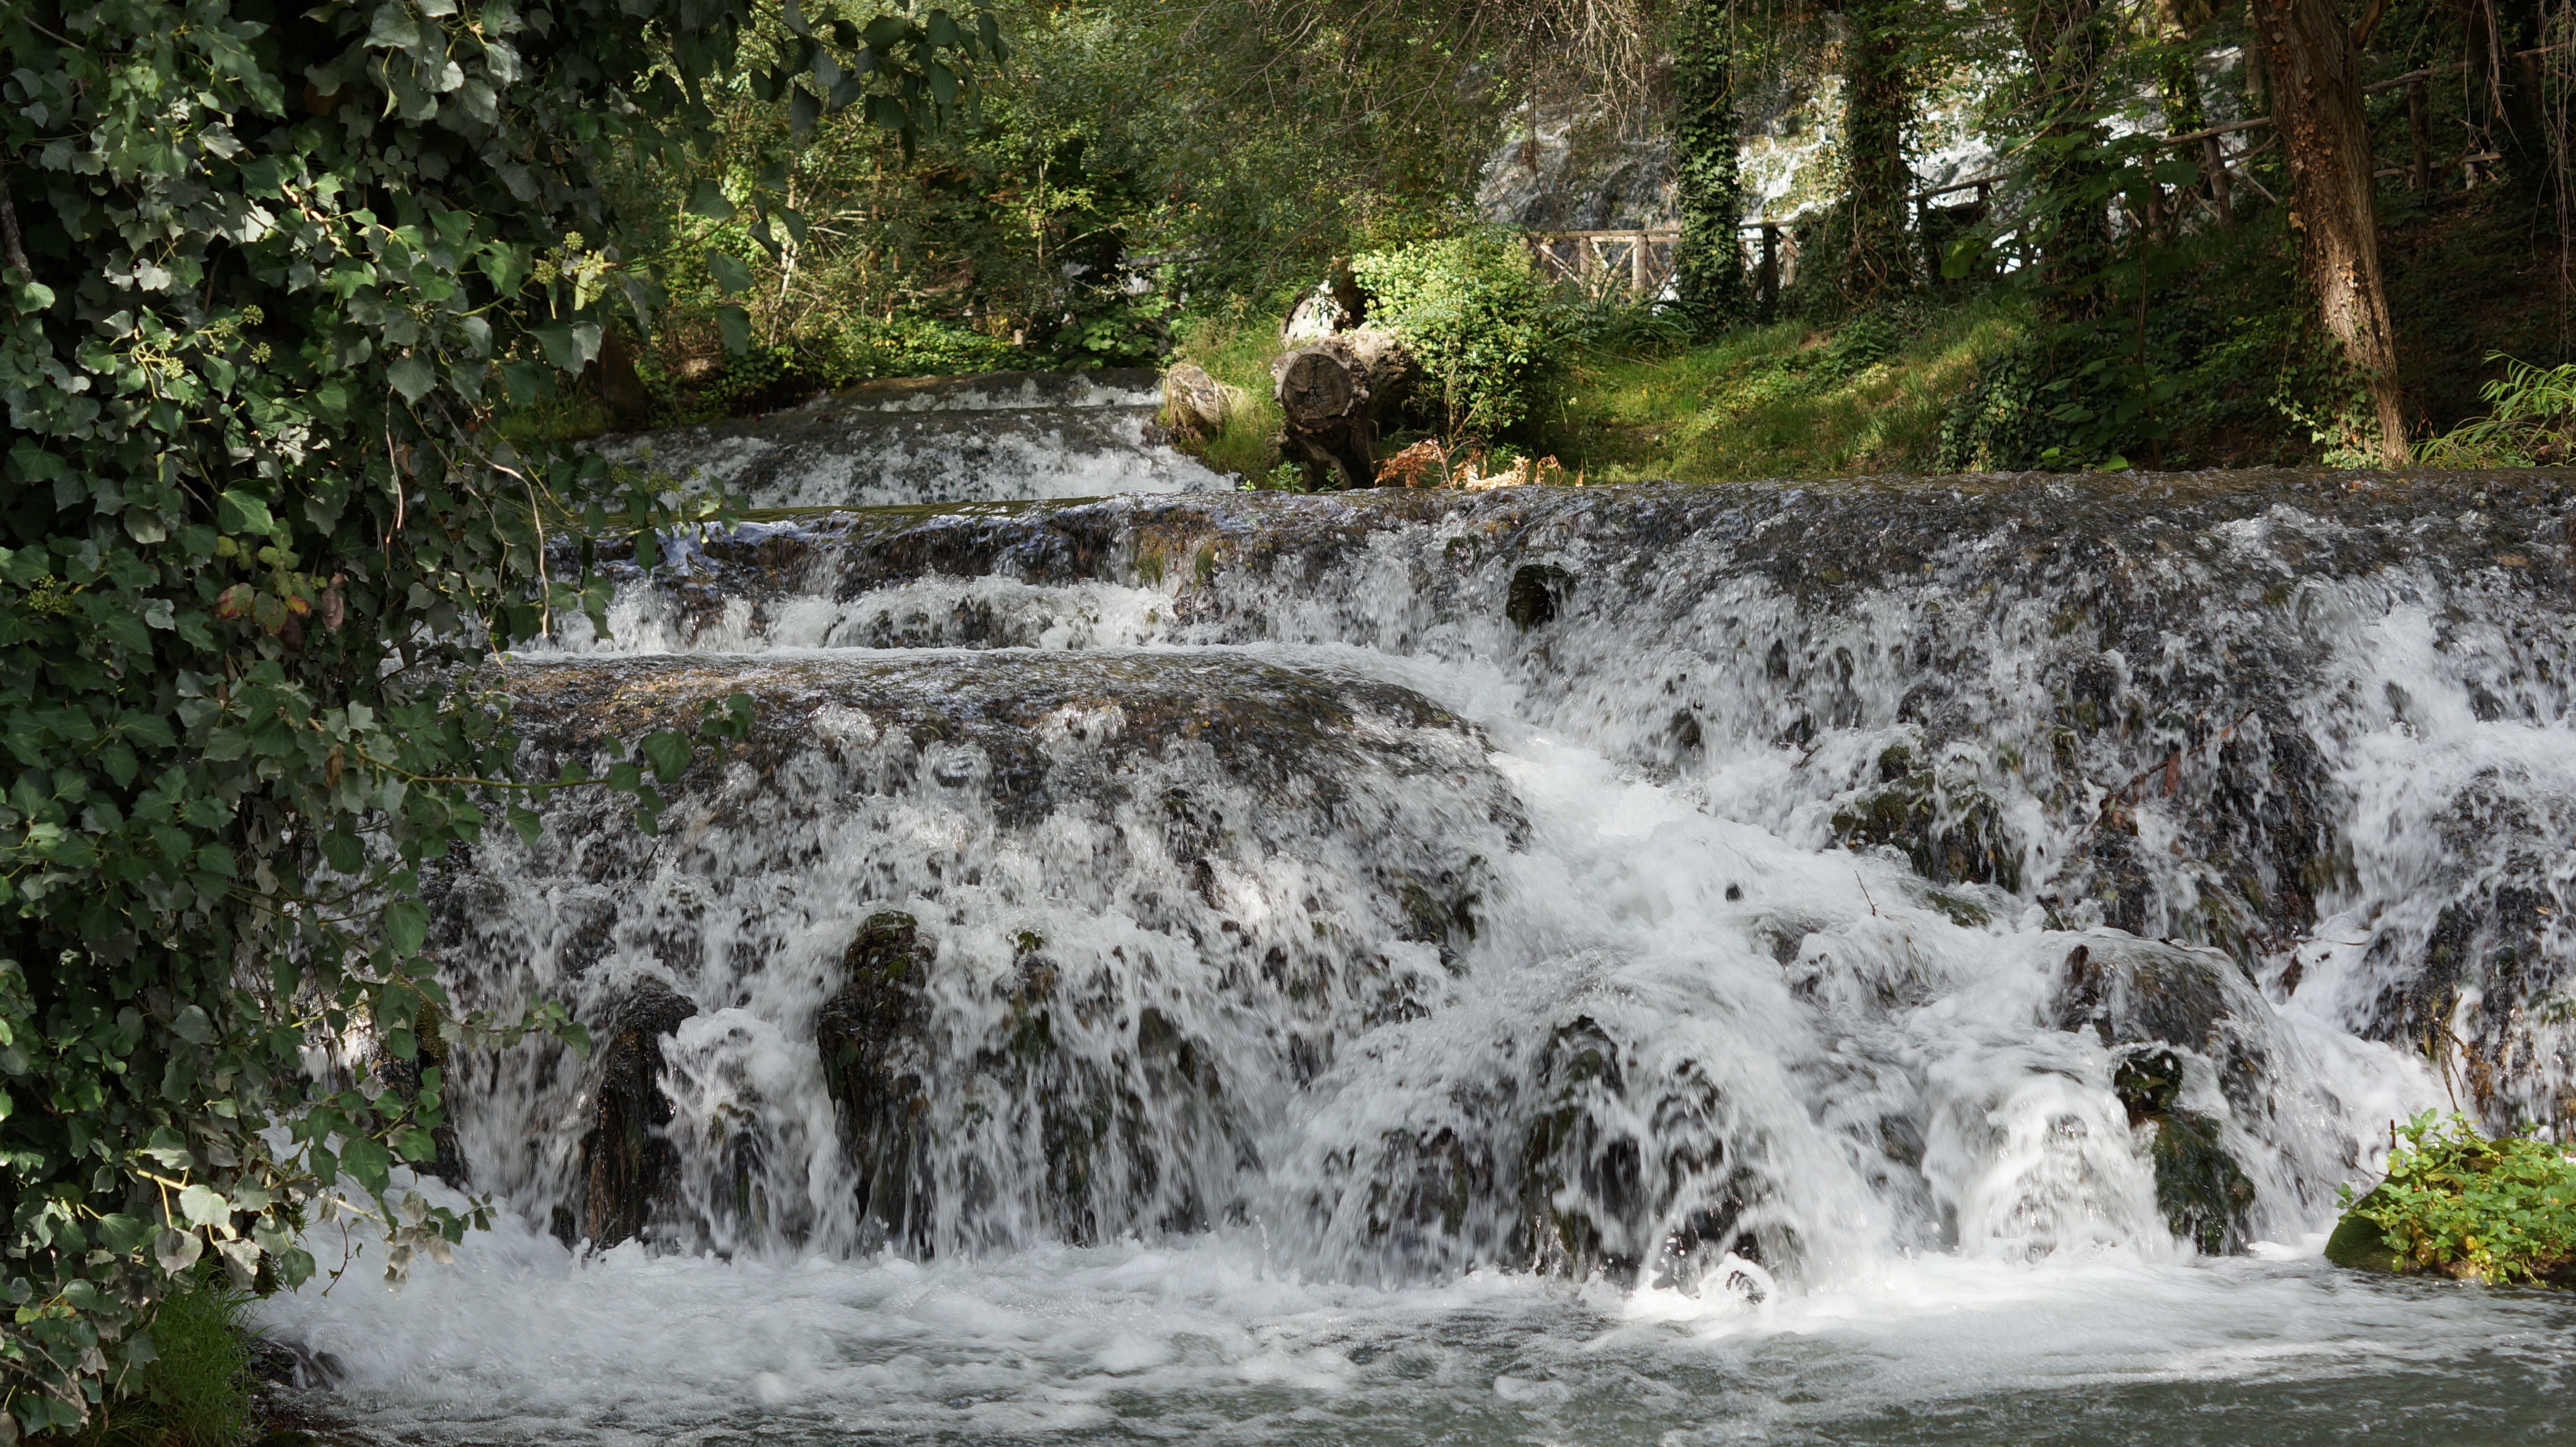
landscape, water, nature, forest, waterfall, river, stream, rapid, body of water, rainforest, wasserfall, water feature, watercourse, state park, river stone monastery